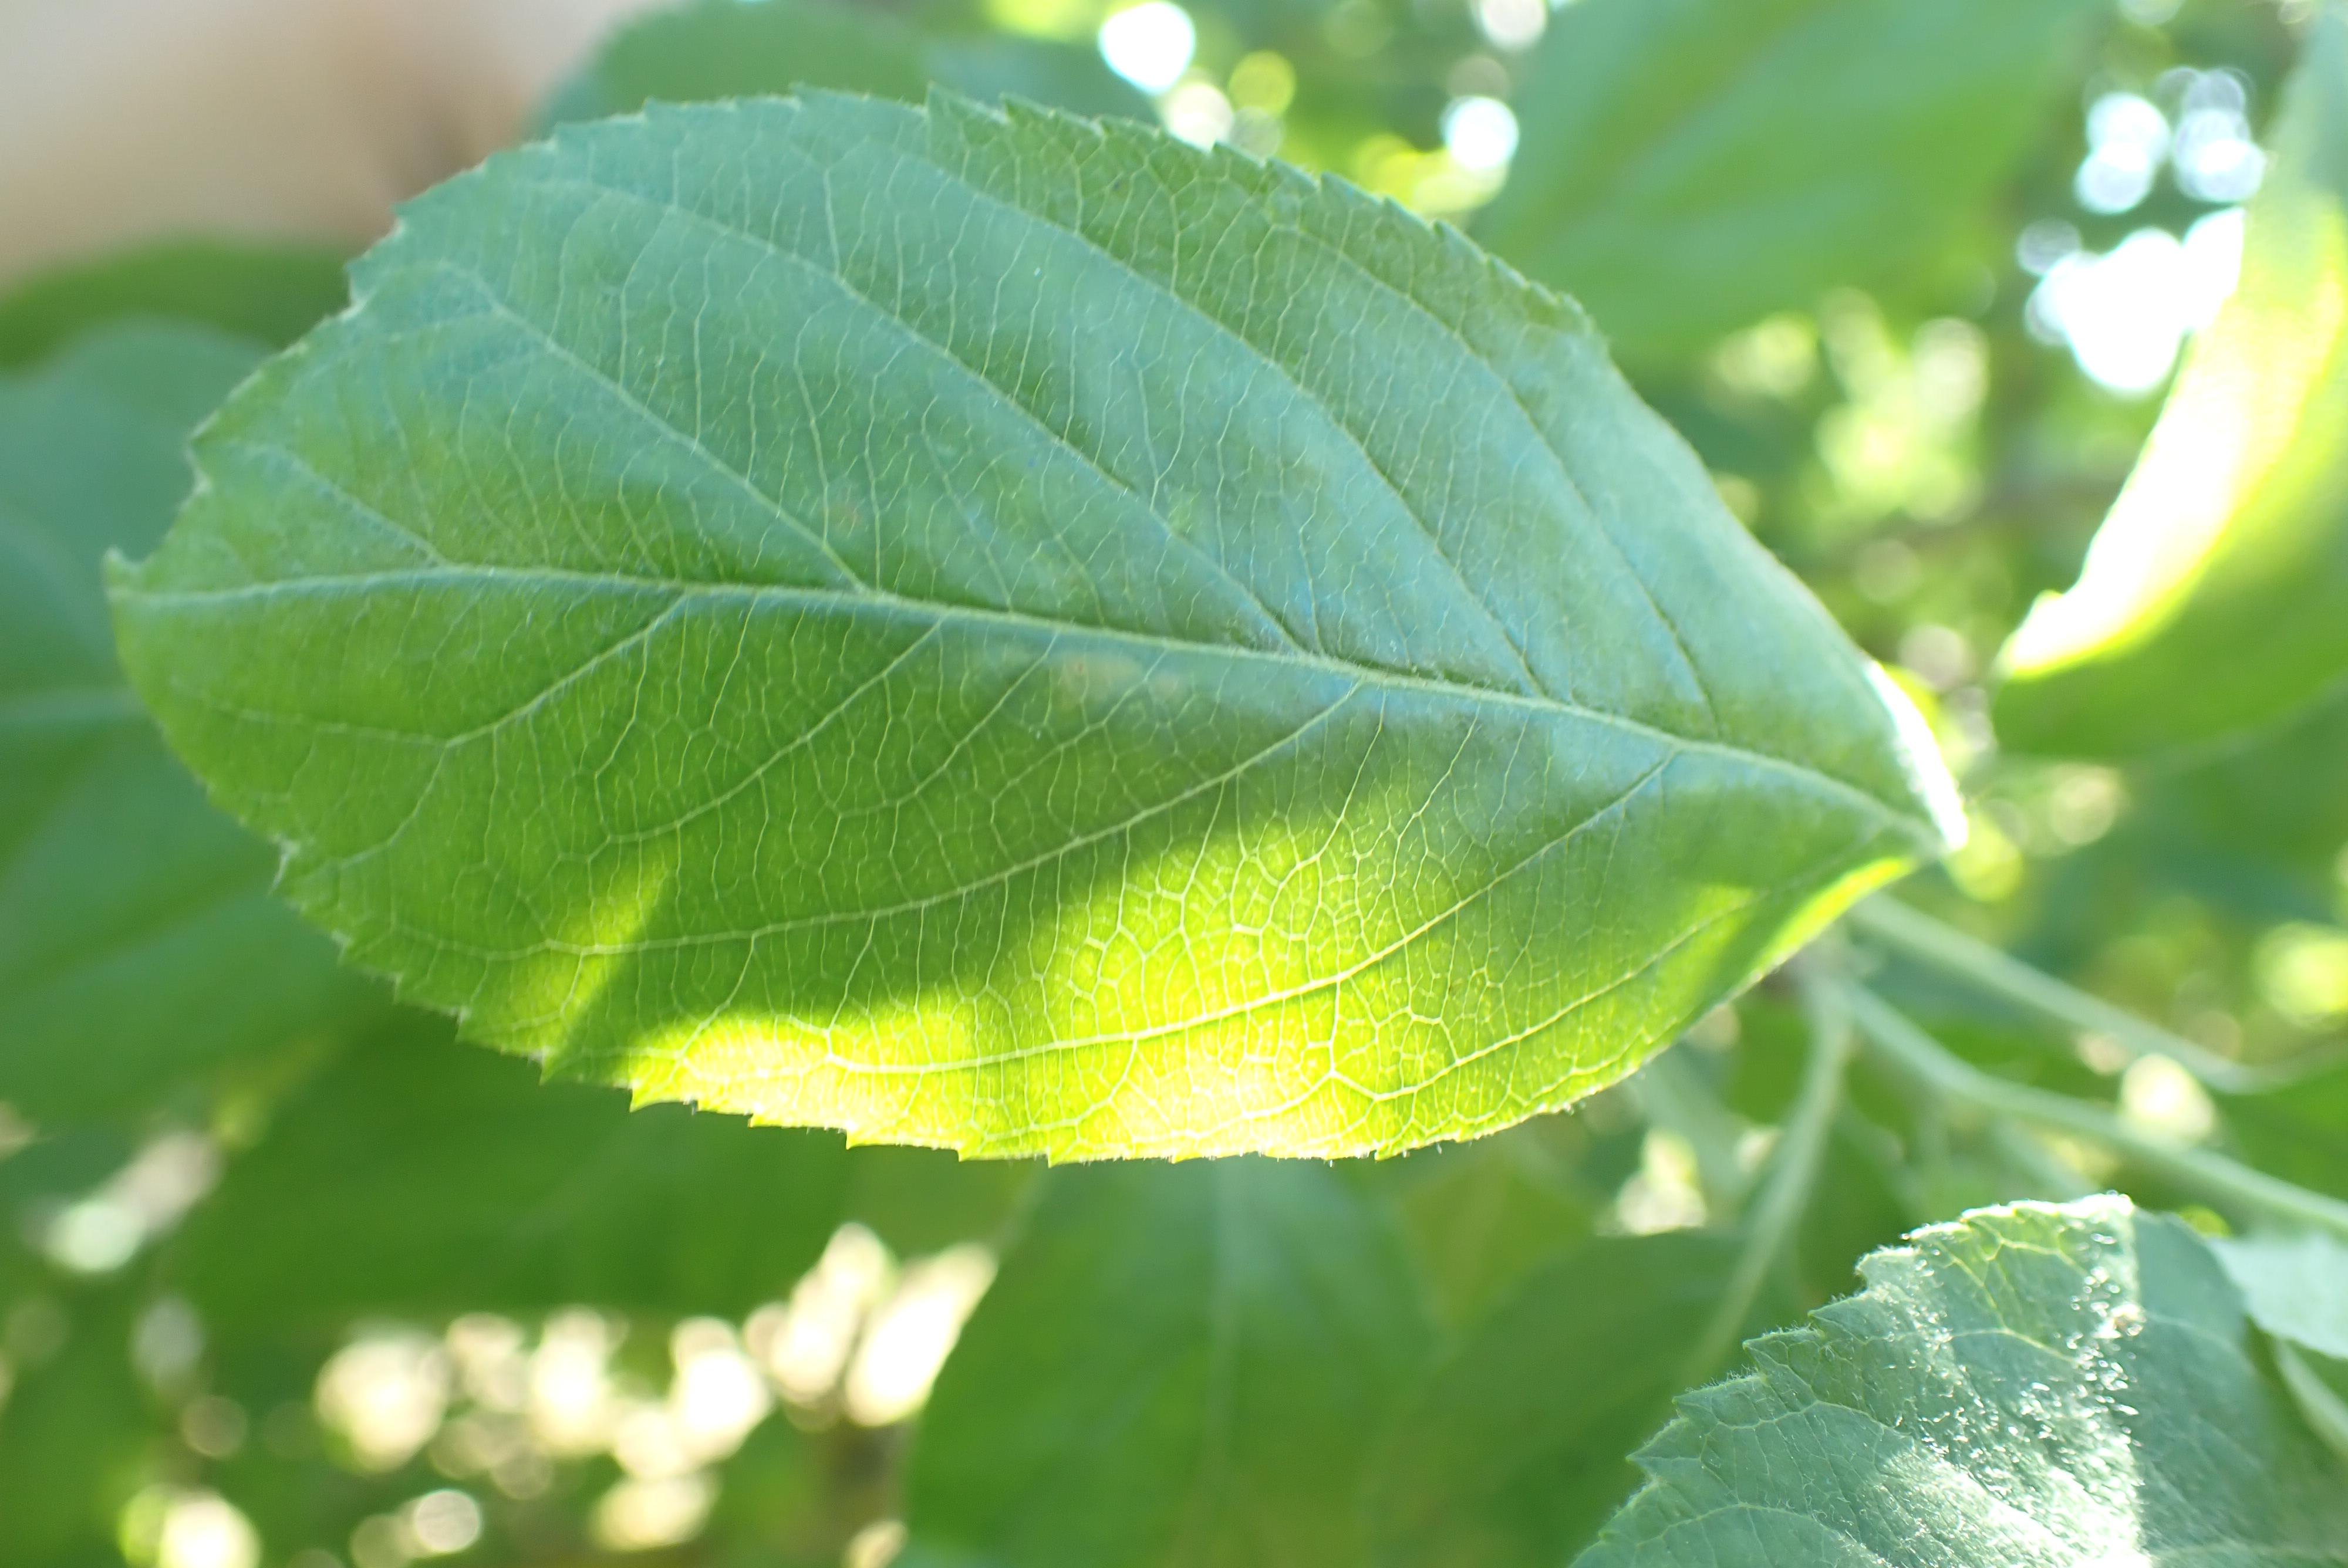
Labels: healthy